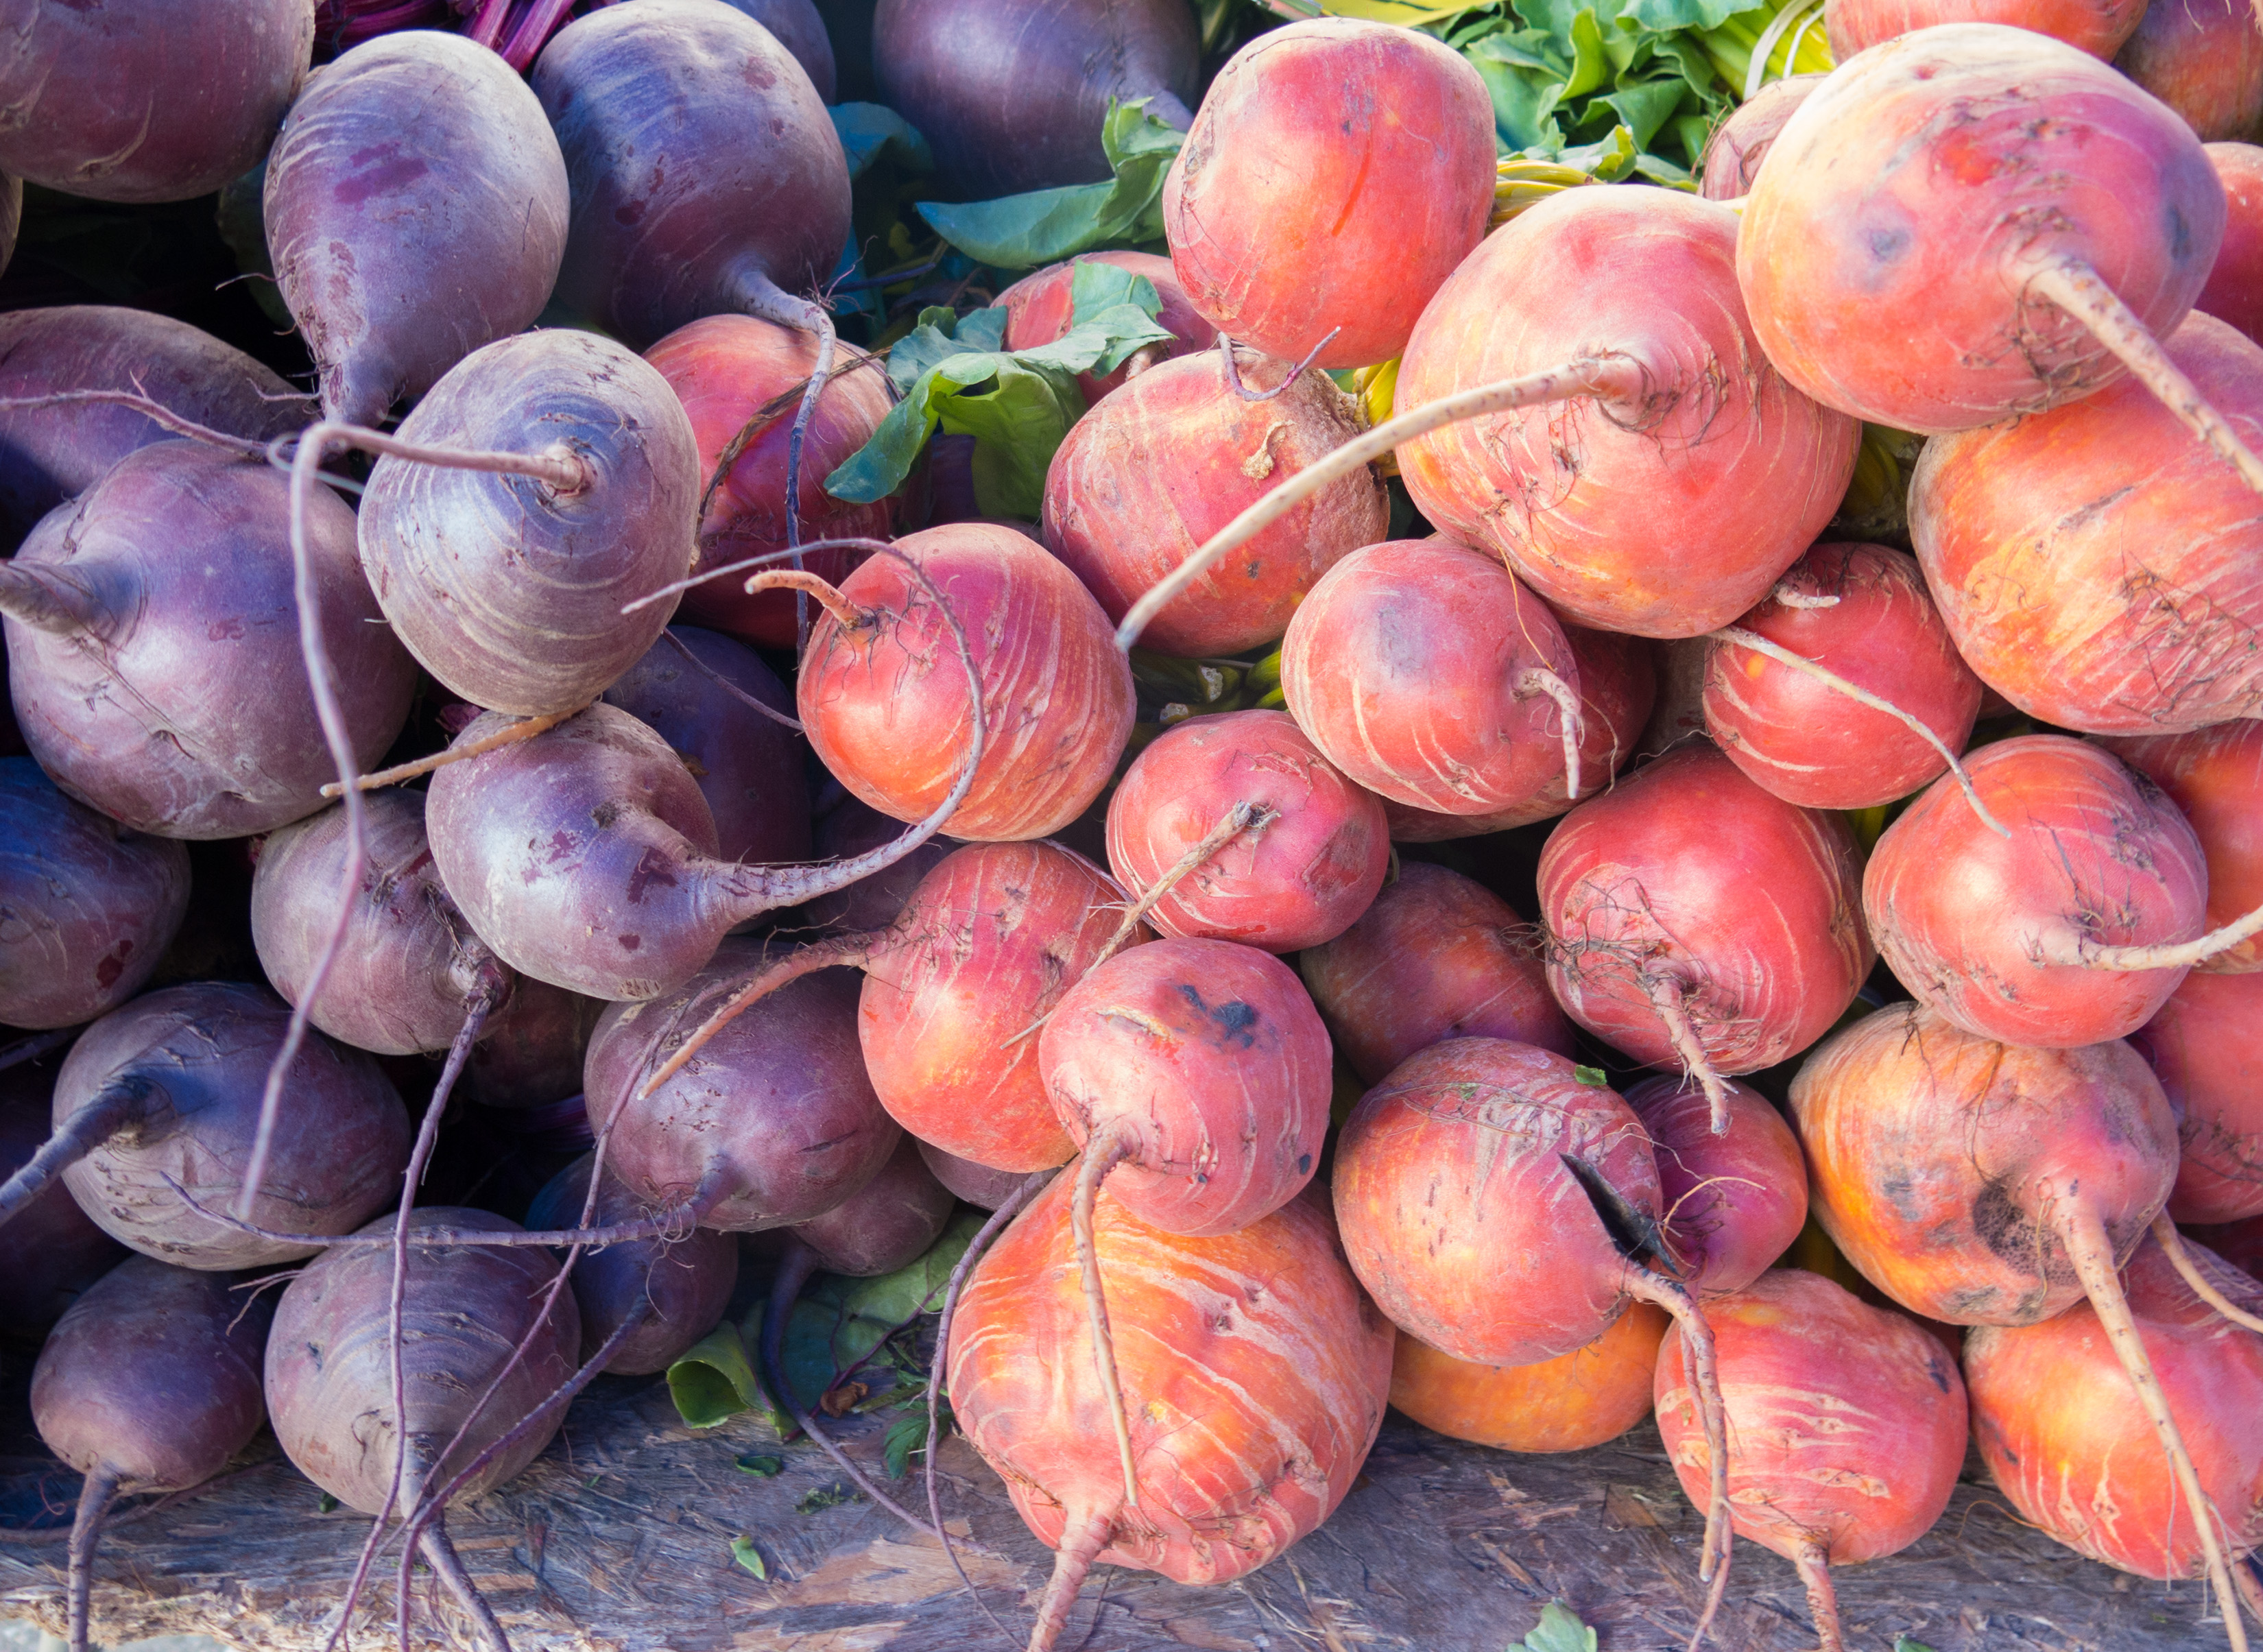
plant, fruit, food, produce, beets, farmersmarket, sacramento, goldenbeets, betteraves, fruitsandvegetables, flowering plant, damson, land plant